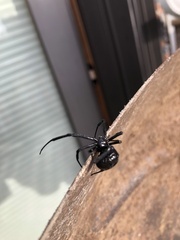
Species: Lactrodectus_hesperus